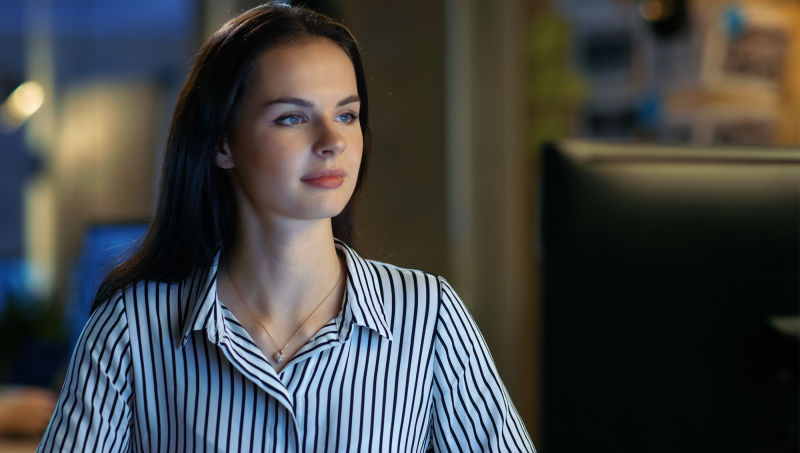
Gender: women